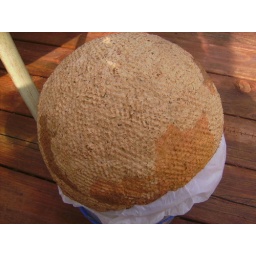
handmade paper bowl formed over a basketball.recycled paper with leaves and flowers blended in with the paper.